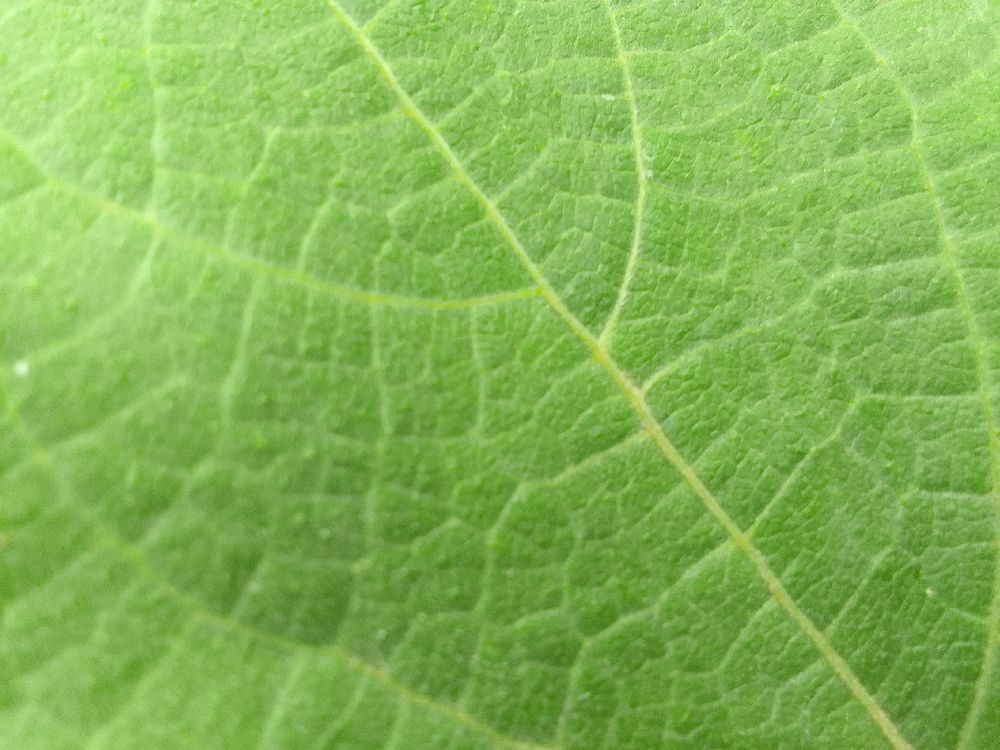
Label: healthy